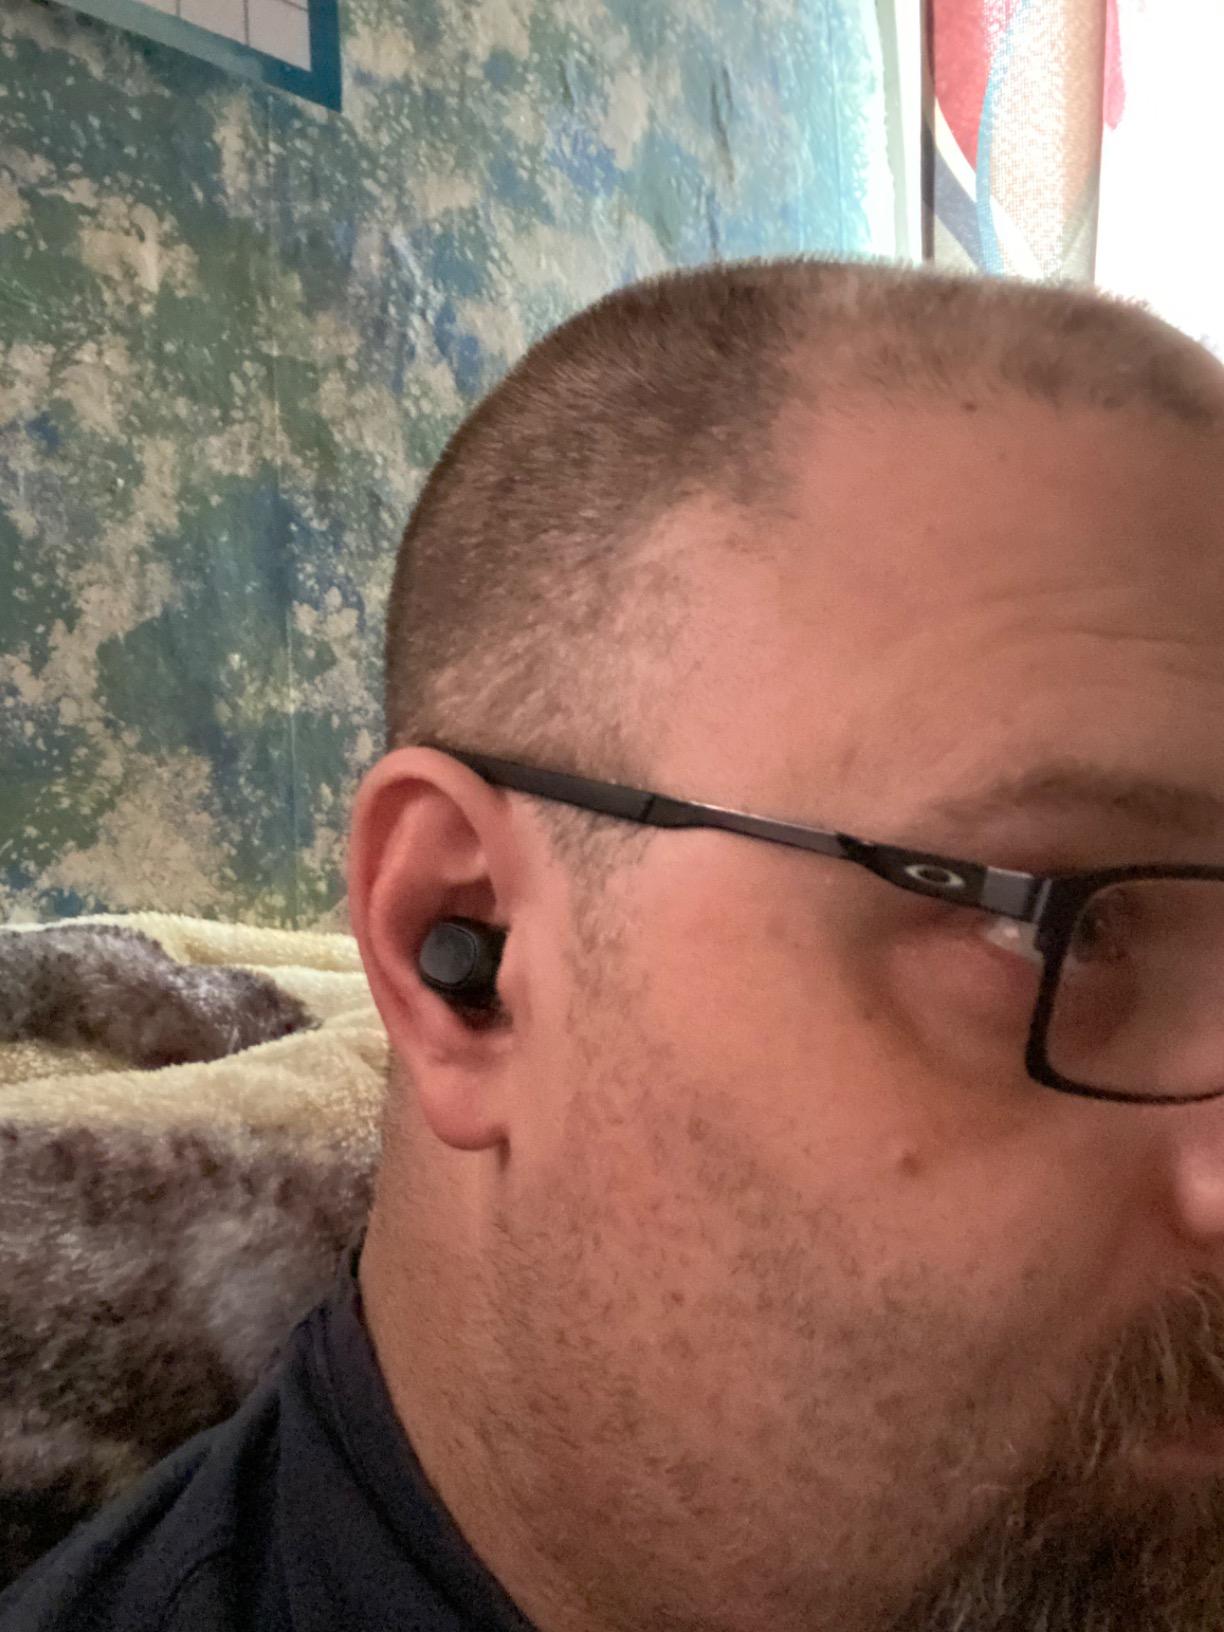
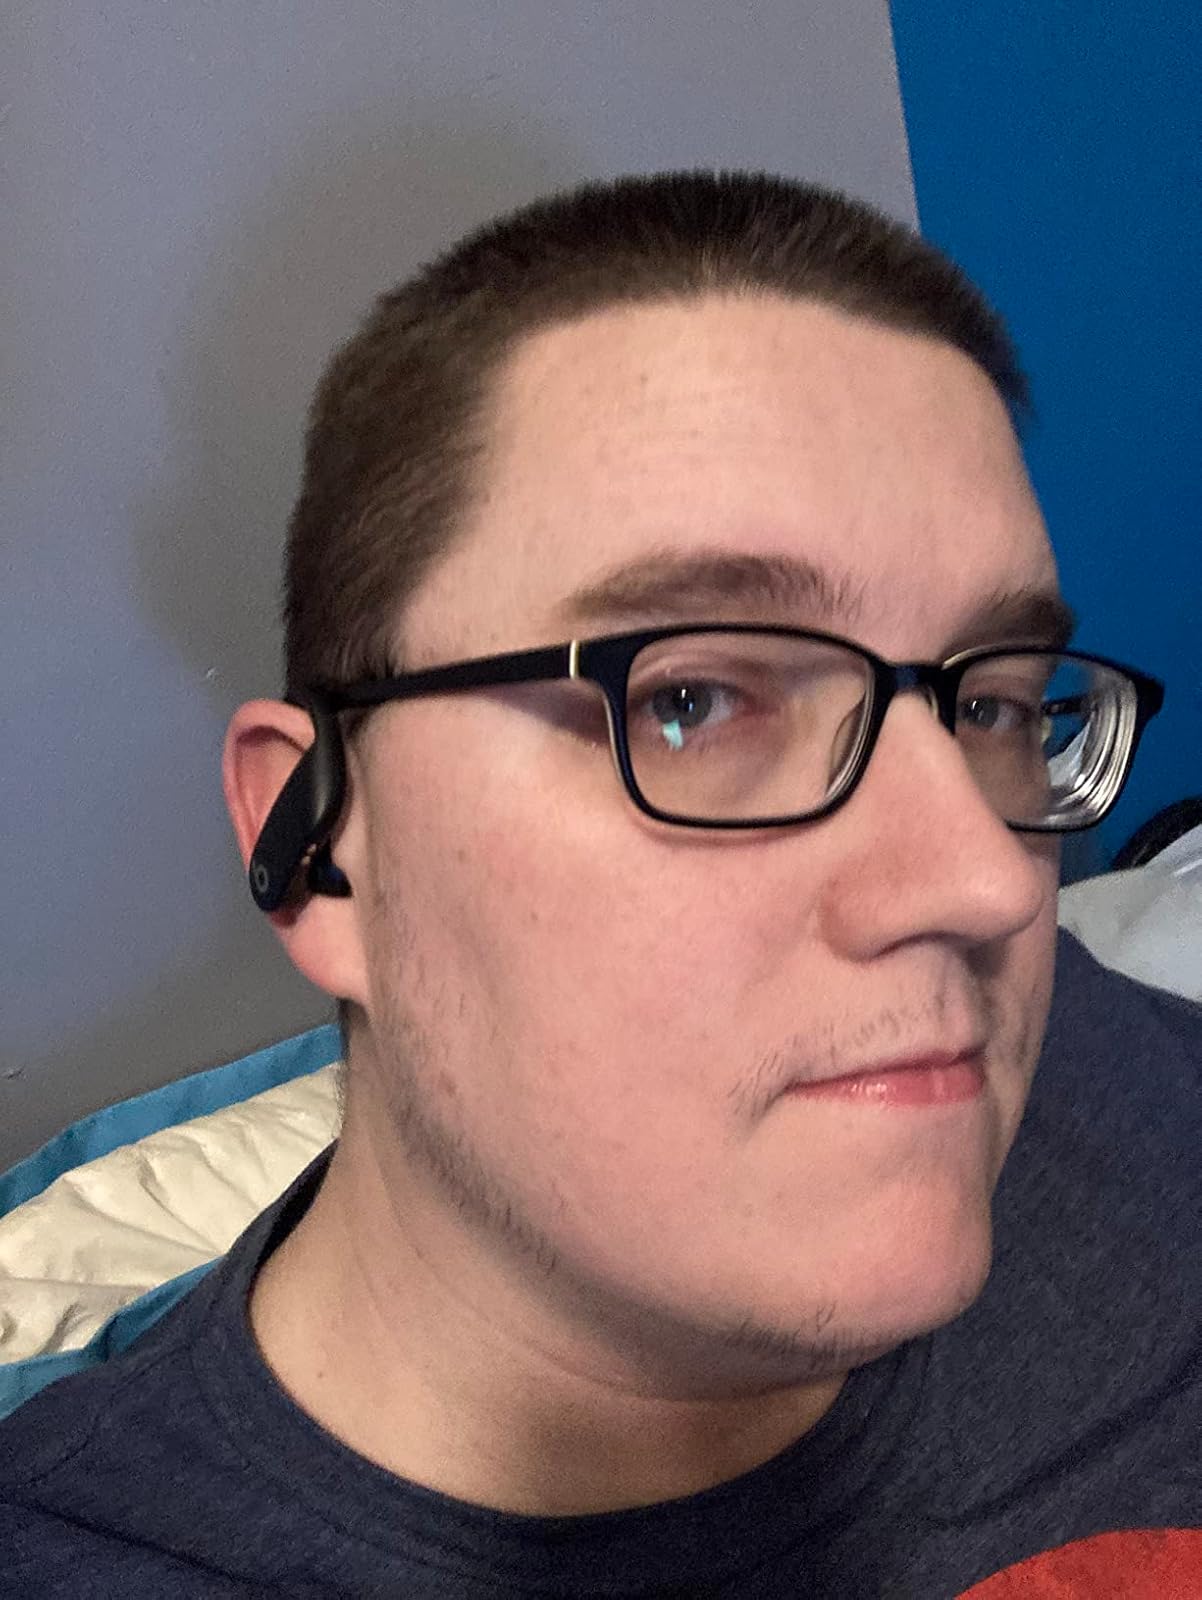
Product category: earbuds
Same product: no